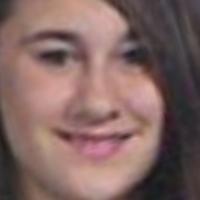
Age group: age 11-20